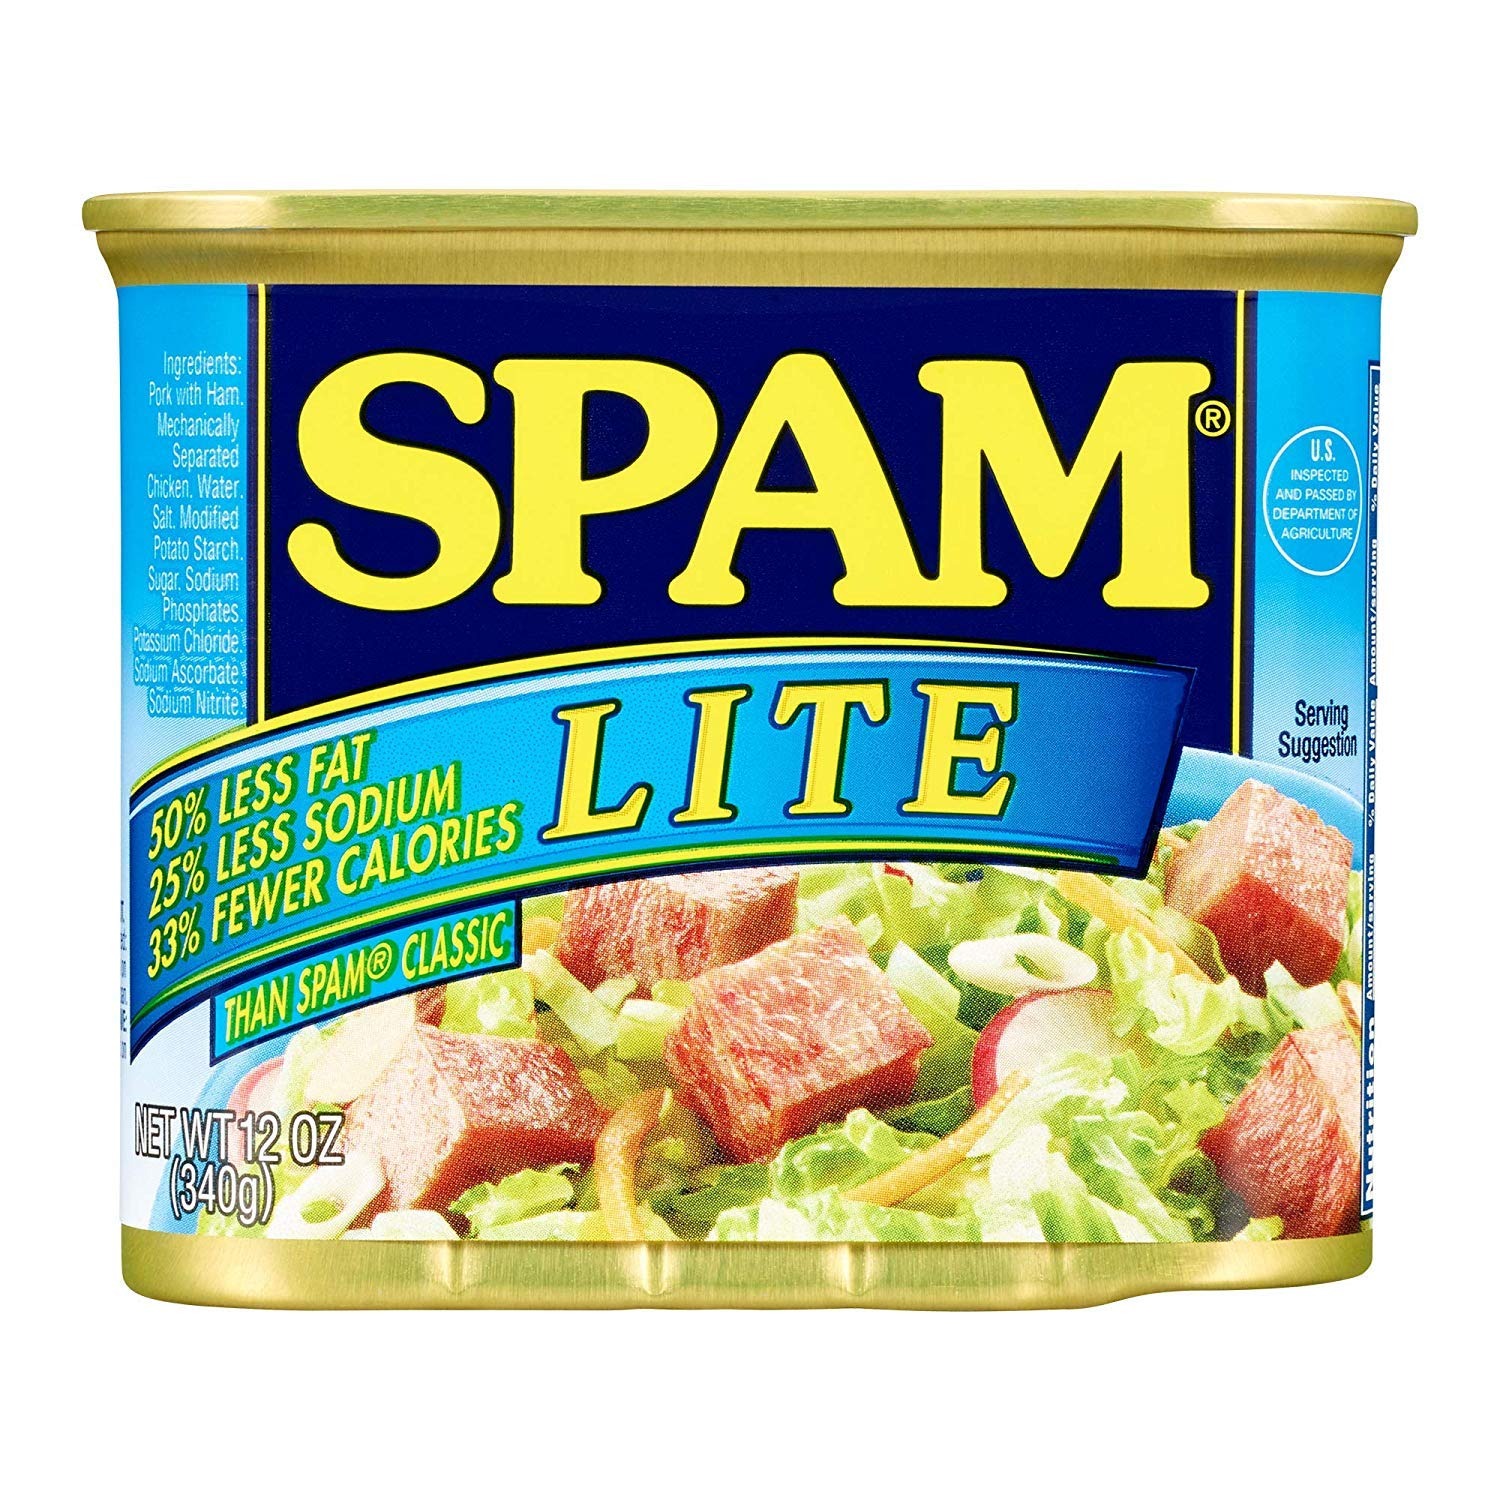
Item Name: Spam Lite, 12 Ounce Can
Bullet Point 1: #1 canned luncheon meat brand
Bullet Point 2: Fully cooked canned pork with ham
Bullet Point 3: 0 grams trans fat per serving; 1 gram sugar per serving
Bullet Point 4: 9 grams of protein with 110 calories per serving
Bullet Point 5: Shelf stable; does not require refrigeration until after it's opened
Value: 12.0
Unit: Ounce

Price: 4.19